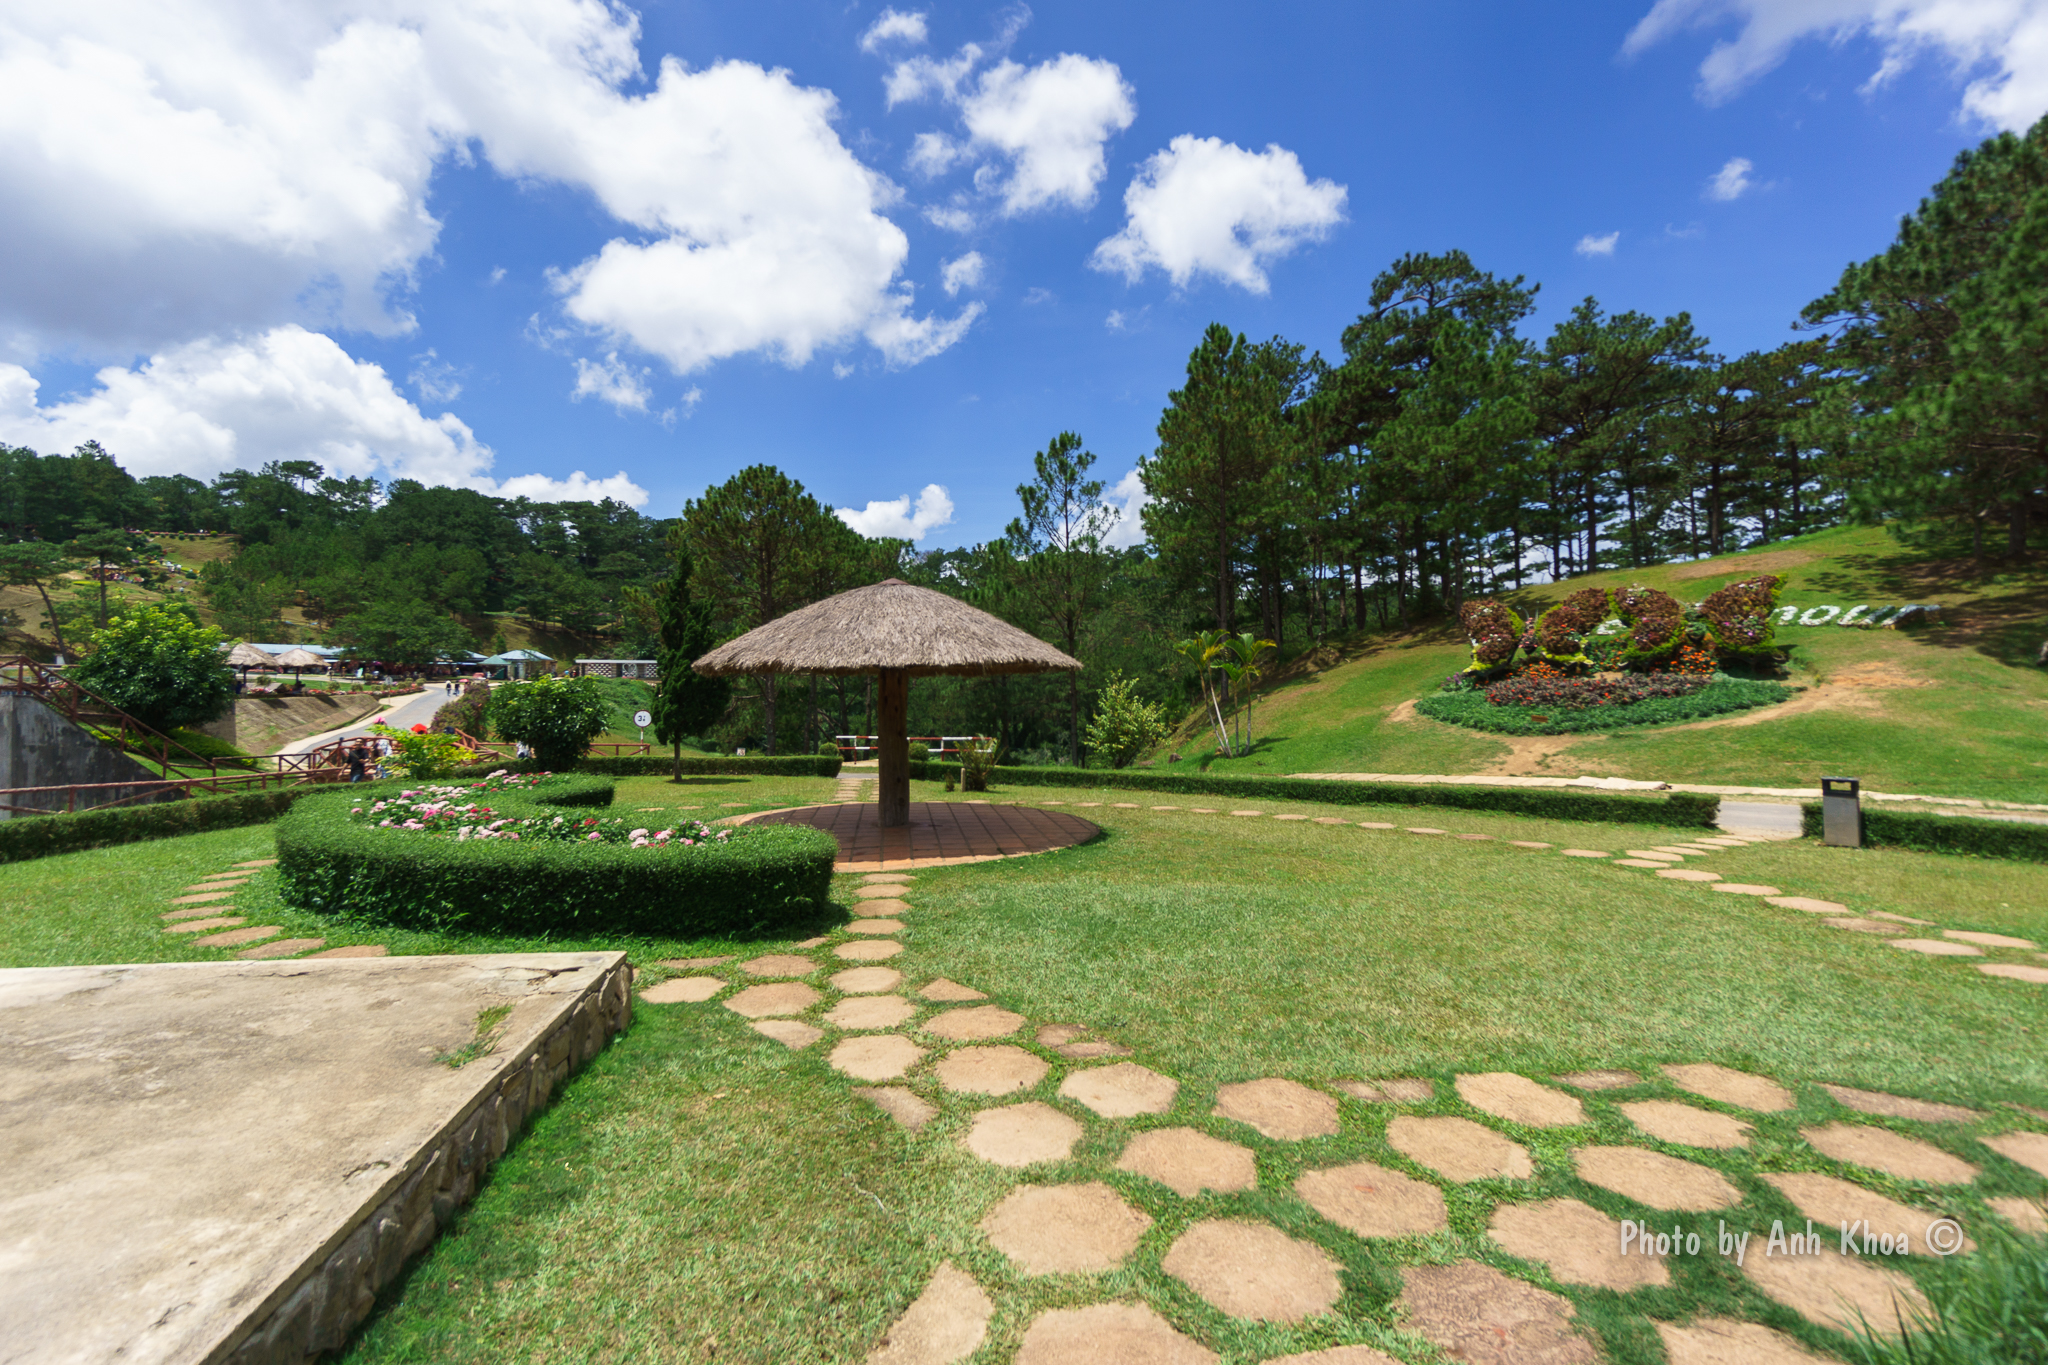
user: text: Trong hình có bao nhiêu chòi nghỉ mát được lợp mái rơm rõ ràng ở khu vực giữa ảnh?
assistant: text: Một ở giữa bức ảnh và ít nhất 2 chòi nhỏ ở phía xa

user: text: Cấu trúc có mái che bằng rơm ở giữa công viên thường được gọi là gì?
assistant: text: Chòi nghỉ mát hoặc chòi lá.

user: text: Công viên này nằm ở một thành phố nào của Việt Nam nổi tiếng với khí hậu mát mẻ và nhiều hoa, được gợi ý qua hình ảnh những cây thông và vườn hoa?
assistant: text: Đà Lạt.

user: text: Con đường lát đá hình lục giác ở tiền cảnh dẫn đến đâu và nó được làm từ vật liệu gì?
assistant: text: Con đường dẫn đến chòi nghỉ mát ở giữa công viên, và nó được làm từ những phiến đá hoặc bê tông màu đất sét.